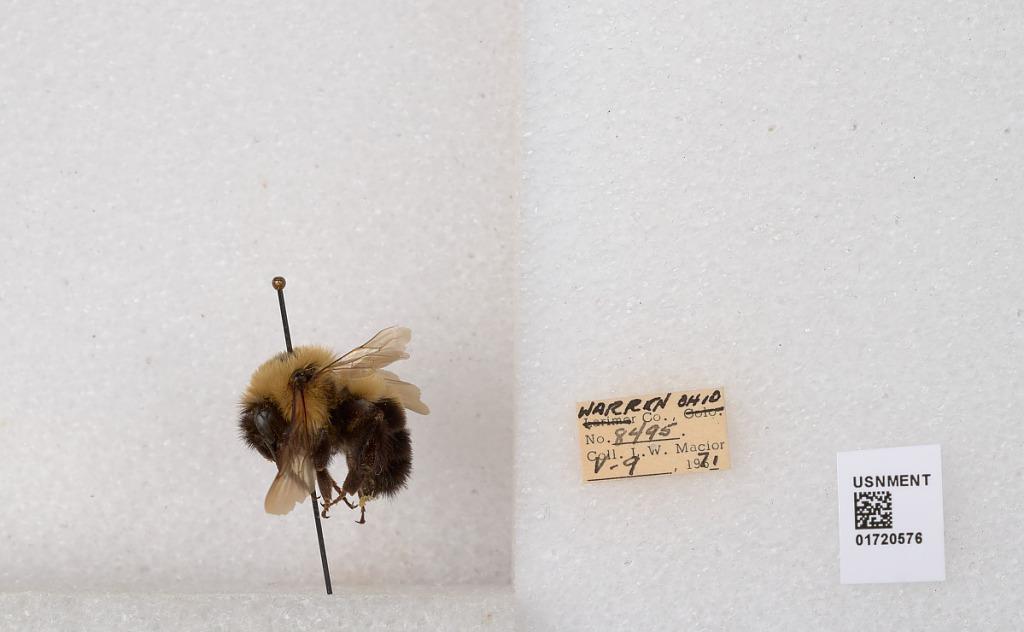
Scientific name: Bombus bimaculatus Cresson
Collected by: L. Macior
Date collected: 1971-5-9
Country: United States
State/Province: Ohio
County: Warren
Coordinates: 39.4276, -84.1668